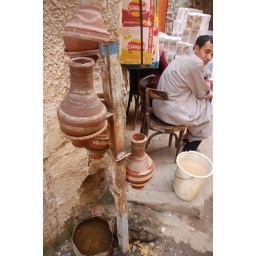
On almost every street corner you can find cool water in clay jugs, left for passers-by to drink from